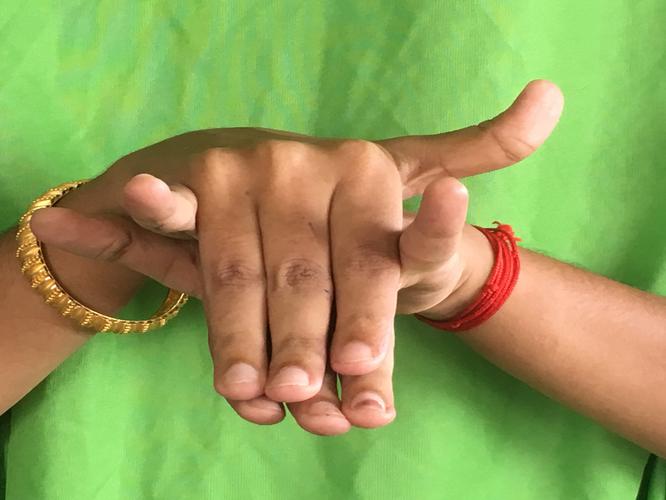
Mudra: Varaha
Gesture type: double_hand